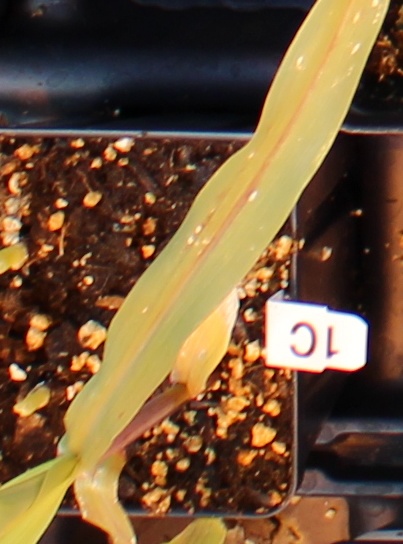
Label: Corn